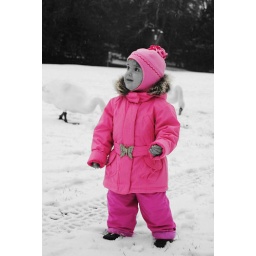
cute girl out in the snow of kearsney